Termez

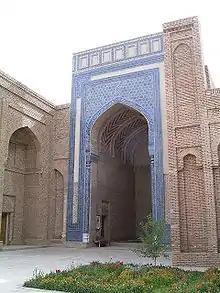
Sultan-Saodat Mausoleum

Termez is the capital of Surxondaryo Region in southern Uzbekistan. Administratively, it is a district-level city. Its population is 182,800 (2021). It is notable as the site of Alexander the Great's city Alexandria on the Oxus, as a center of early Buddhism, as a site of Muslim pilgrimage, and as a base of Soviet Union military operations in Afghanistan, accessible via the nearby Hairatan border crossing.